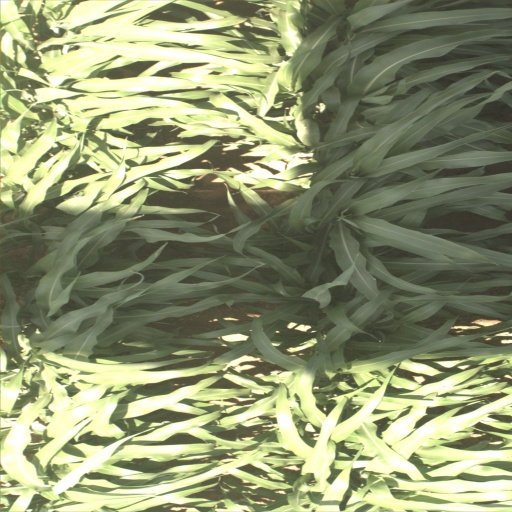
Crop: sorghum